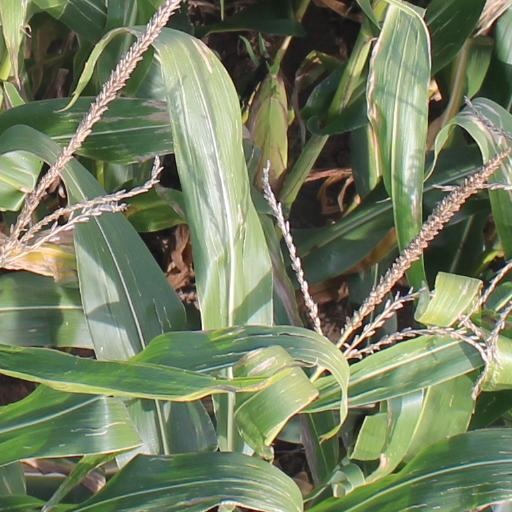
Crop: maize; corn